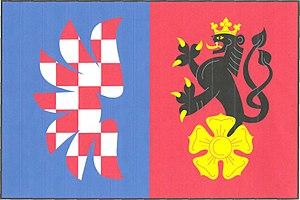
Janoušov est une commune du district de Šumperk, dans la région d'Olomouc, en République tchèque. Sa population s'élevait à 48 habitants en 2018.